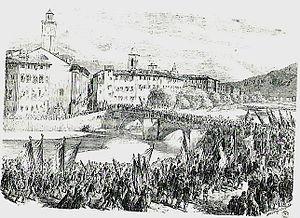
Les habitants du Comté de Nice se rendant au scrutin de l'annexion en 1860.
L’histoire de Nice se caractérise essentiellement par deux éléments. C'est tout d'abord une ville frontière, qui a fréquemment changé de souveraineté. Elle a été ainsi successivement ligure, grecque et romaine, avant de faire partie du Royaume ostrogoth d'Italie, puis de l'Empire romain d'Orient et du royaume d'Italie, devenant ensuite génoise, provençale, savoyarde, piémontaise et enfin française. C'est par ailleurs une ville dont le développement a été très rapide et dû essentiellement au tourisme. Ces deux particularités ont entraîné des conséquences importantes sur le plan social, politique, économique, culturel et urbanistique.
Cette page concerne l'année 1860 du calendrier grégorien.
L’annexion du comté de Nice à la France est le nom générique donné à la réunion, selon l’expression utilisée dans le traité, du comté de Nice, alors partie intégrante du royaume de Piémont-Sardaigne, à la France en 1860.